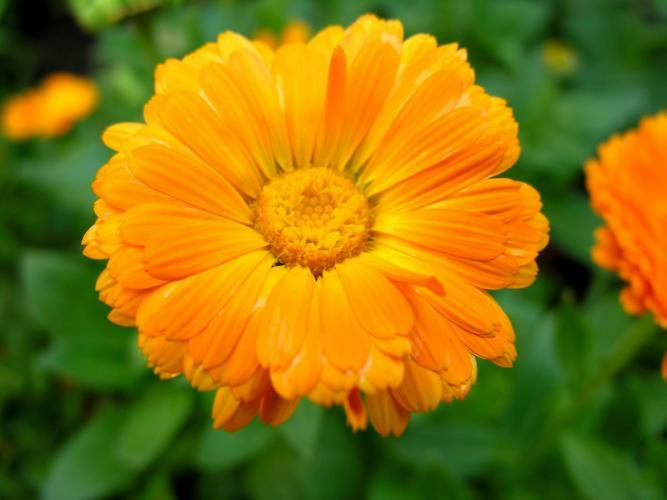
Flower: english marigold